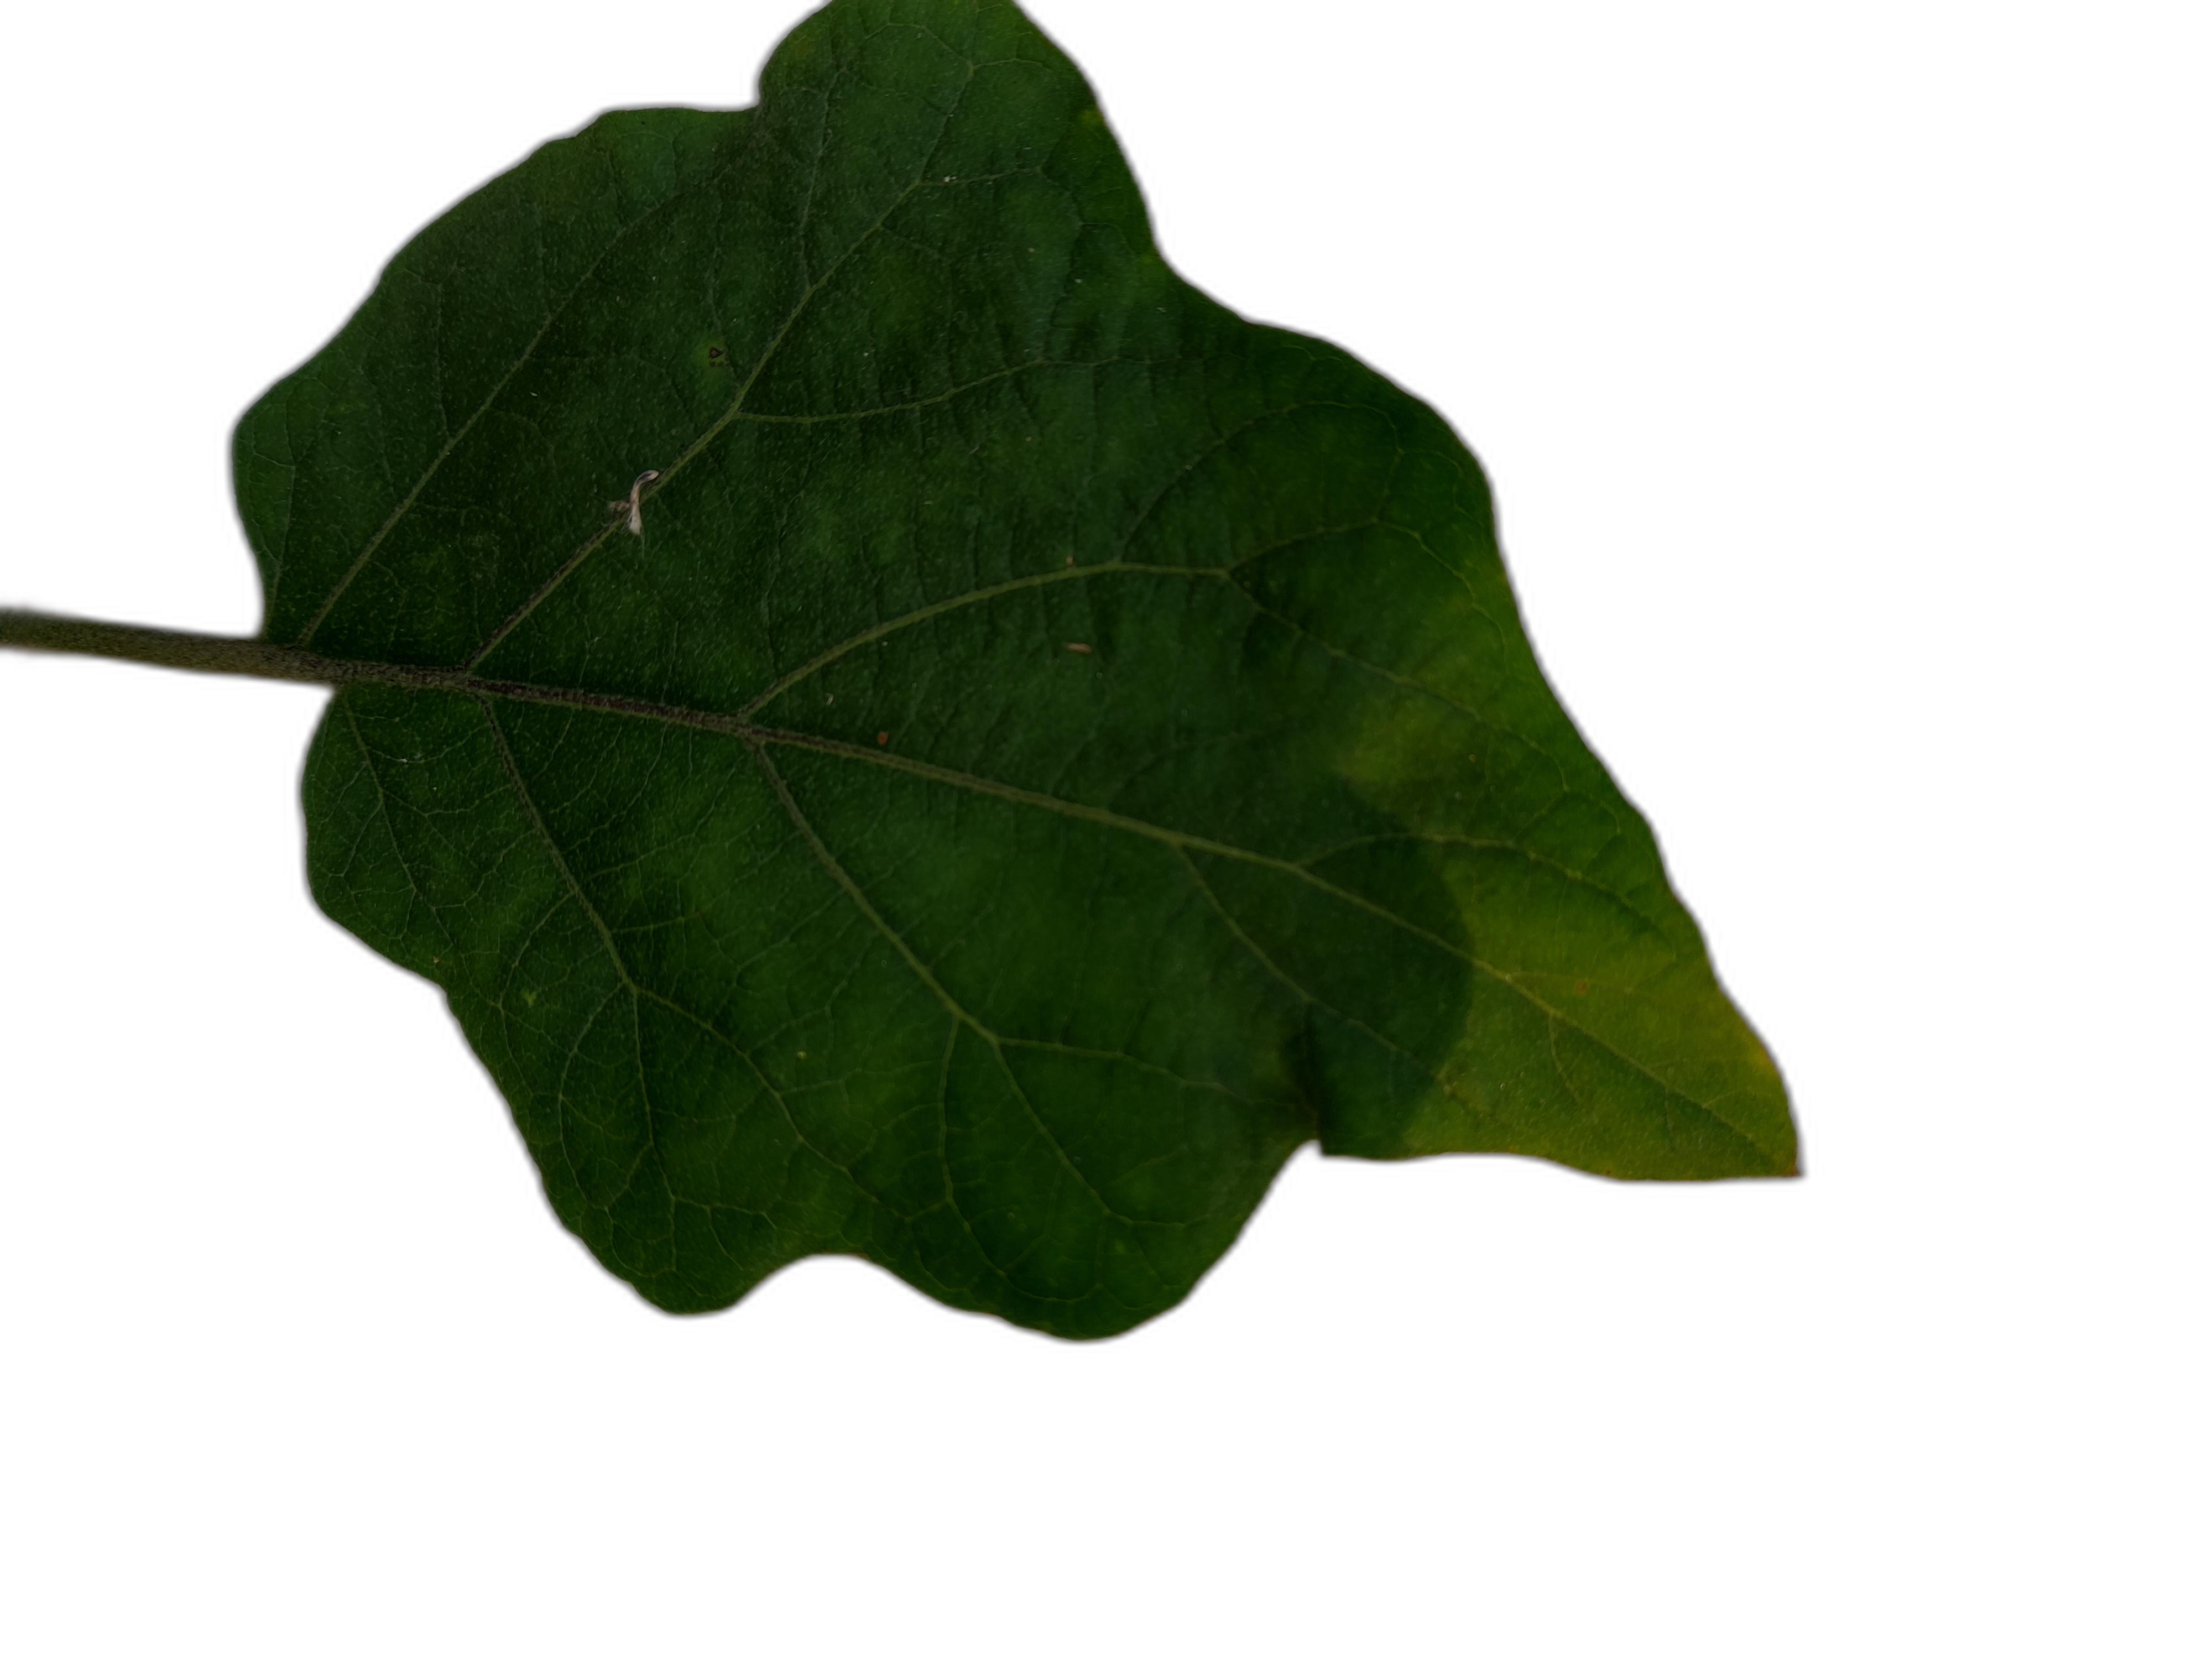
Label: Healthy Leaf